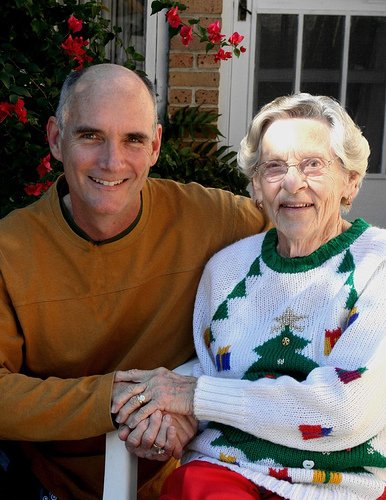
Label: not_food